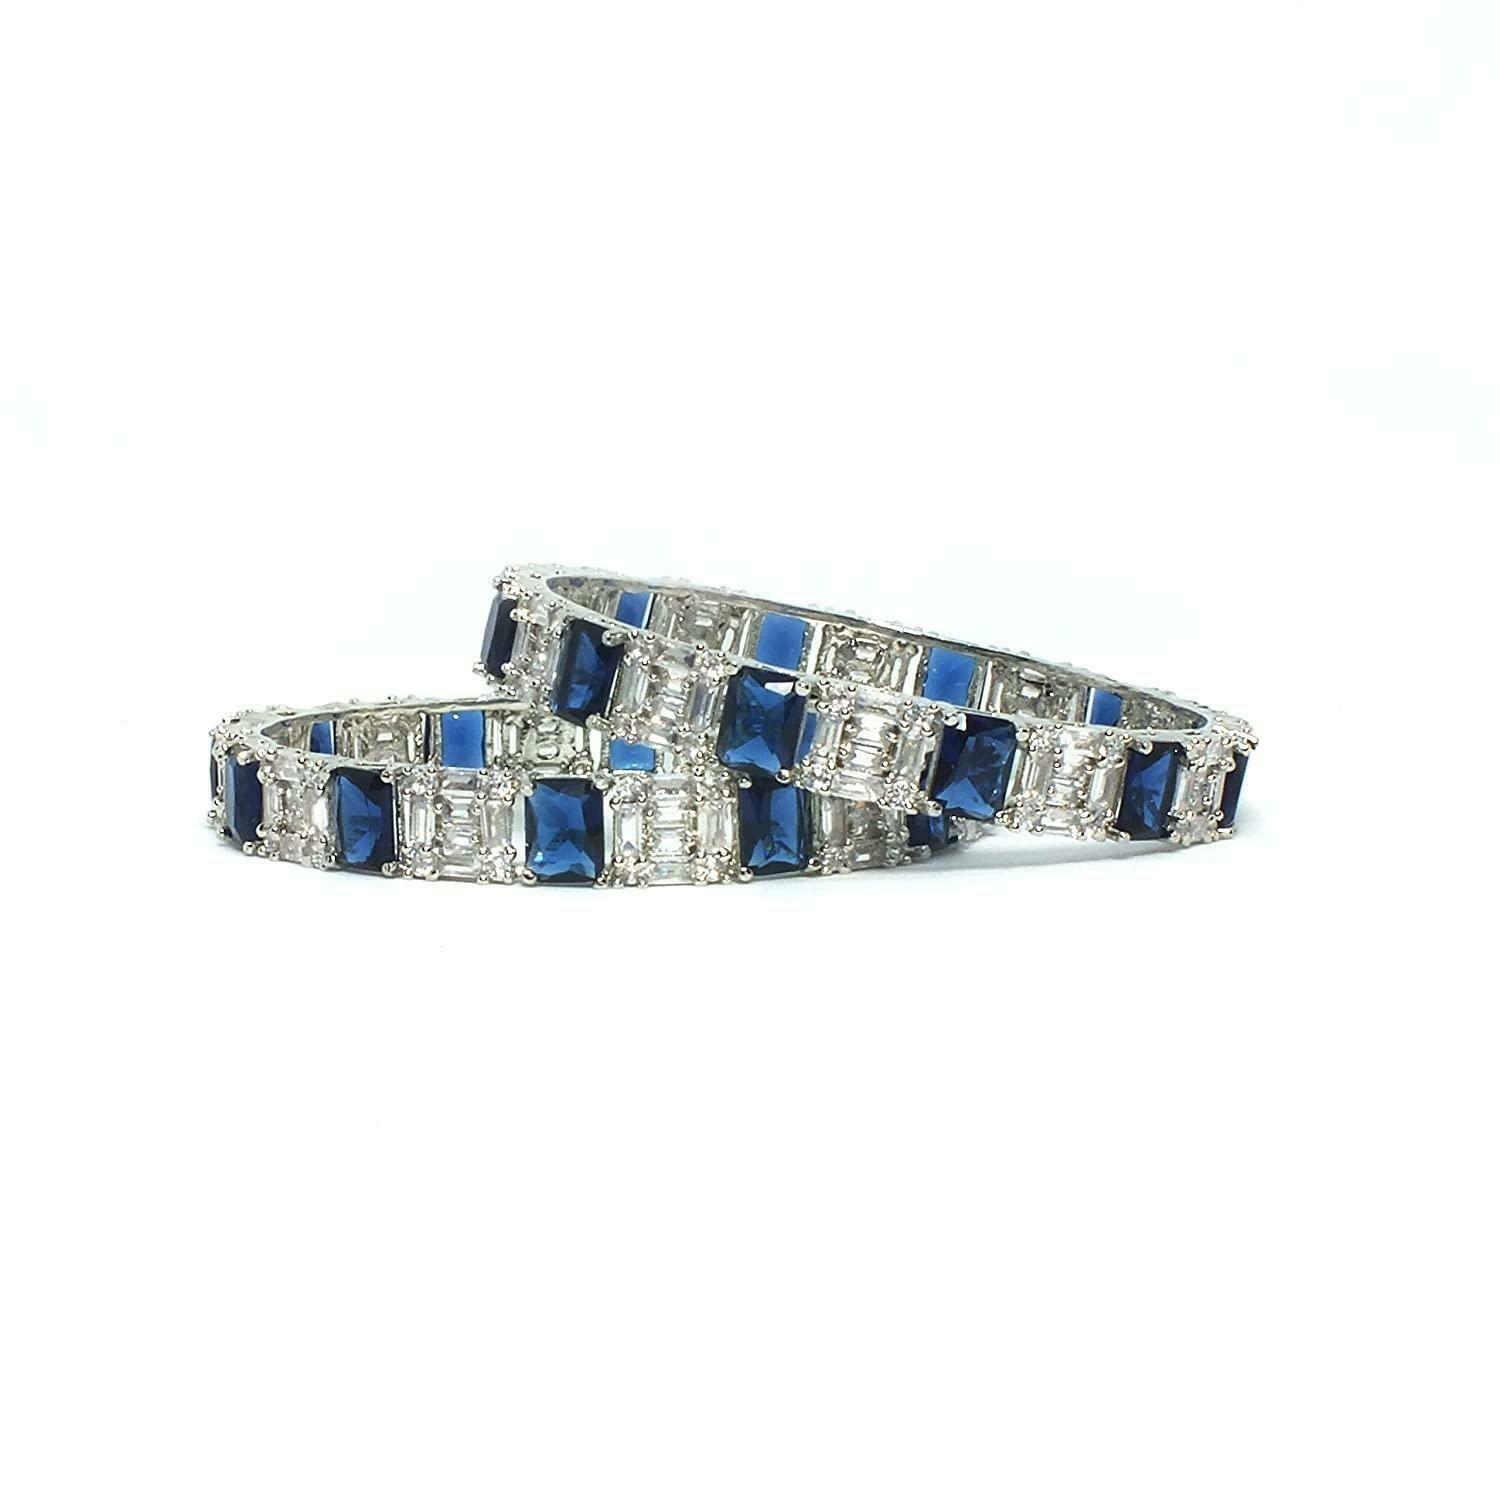
AyanAarsh Blue Metal Rhodium Polish Bangles for Women and Girls (pack of 2)
Type: Bangles
Brand: AyanAarsh
Price: Rs. 1349
 This Rhodium polish Bangle set from the house of Jewels has been exclusively designed for you. This Beautiful Diamond Bangles is studded with real look-alike American Diamonds . The stones used in crafting this elegant Bangles makes it look like real diamond Bangles, making it the perfect fit for any party or special occasion its graceful design complements with any ethnic or western outfit. This bangle is perfect for any gifting occasions also.
Features: Intricate high polish creates glamorous reflections and adds a luxurious look, stylish and trendy Bangle set,Best for Gifting and for personal Use, combine it with matching dress and be the limelight of every Occasion,Plated with High Quality Polish for Long Lasting Finish,Nickel free and Lead free as per International Standards that makes it very skin friendly. The plating is non-allergic and safe for all environments,Never allow your fashion jewellery to come in contact with harsh chemicals, oils, nor spray perfumes directly on them. This will cause the jewellery to fade, dis-colour, or even ruin them completely
Included: Pack of 2 Bangles